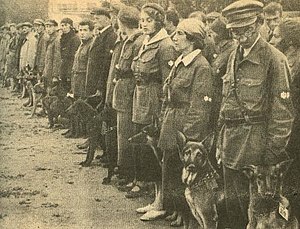
Antitankhunde
Antitank-hunde var hunde, som Sovjetunionen under 2. verdenskrig trænede til at løbe ind under de tyske kampvogne, hvorefter en sprængladning på hundens ryg eksploderede ved hjælp af en kontaktdetonator.